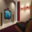
Label: television